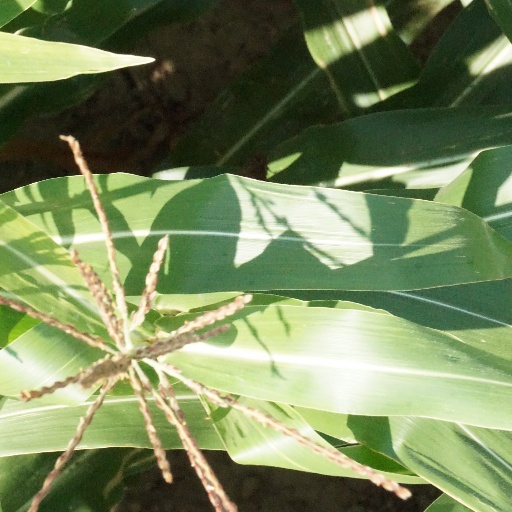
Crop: maize; corn